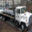
Label: truck